South Island line

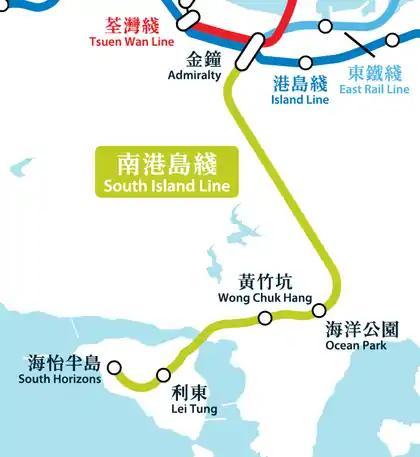
Geographically accurate map of the South Island line

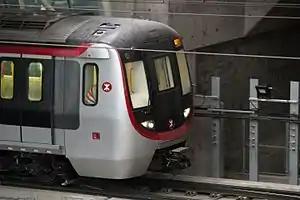
A test train approaching Wong Chuk Hang station in December 2015

Agreements for MTR South Island line and the Kwun Tong line extension were signed by the Hong Kong government and MTR Corporation on 18 May 2011. In August 2012, drilling and blasting work began for constructing the Nam Fung Tunnel, between Admiralty and Ocean Park stations. The line was built by a Leighton Asia – John Holland Group joint venture.